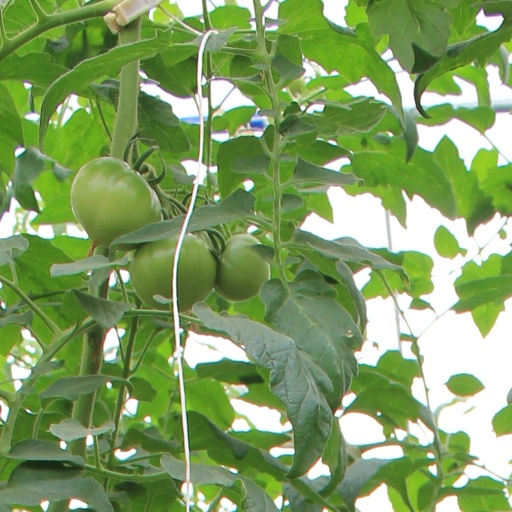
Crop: tomato